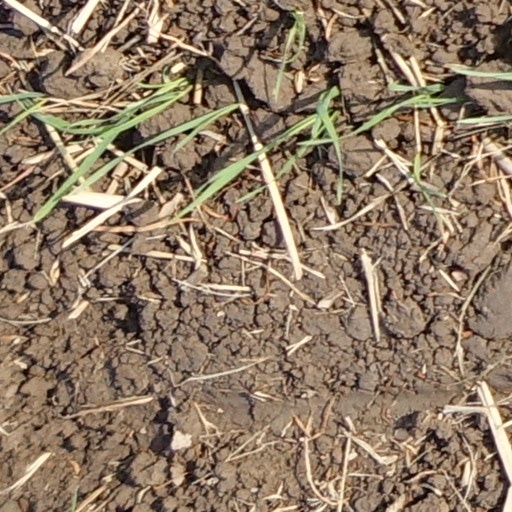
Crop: wheat